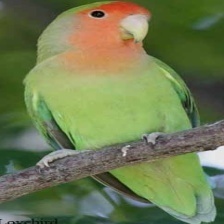
Species: ROSY FACED LOVEBIRD
Scientific name: AGAPORNIS ROSEICOLLIS